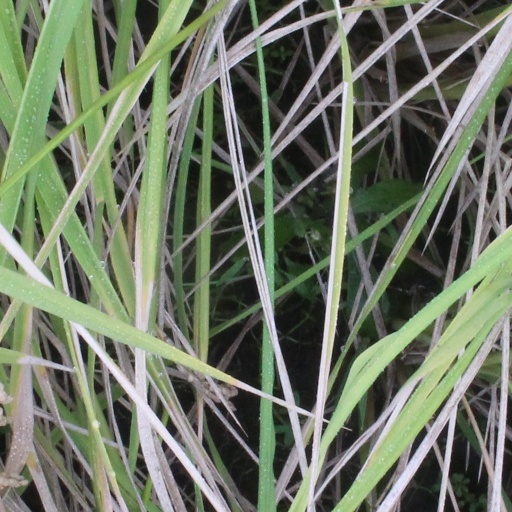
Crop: rice